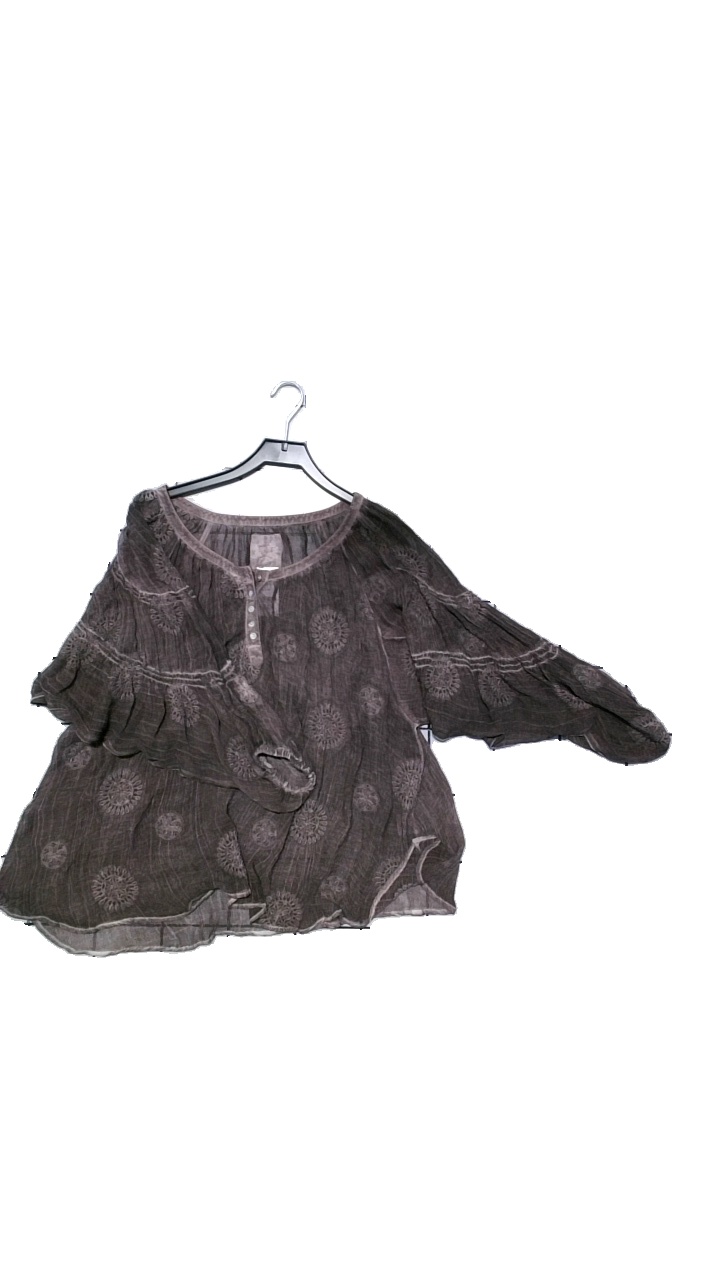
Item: Blouse (Ladies)
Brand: Days
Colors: Purple, Brown
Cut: Loose, C-collar
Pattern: Lace
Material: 100% viscose
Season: Summer
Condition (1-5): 5
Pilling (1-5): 5
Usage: Reuse
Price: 50-100